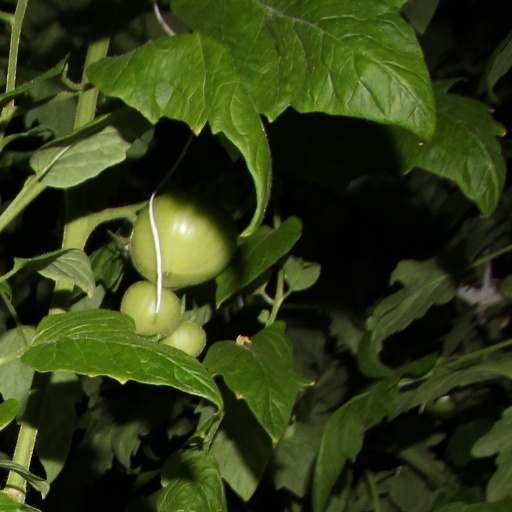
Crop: tomato